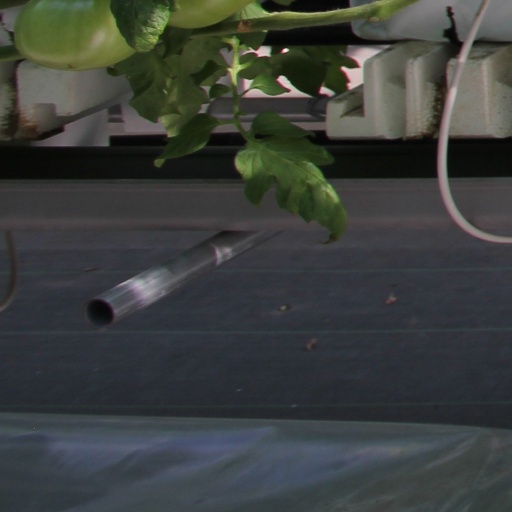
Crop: tomato